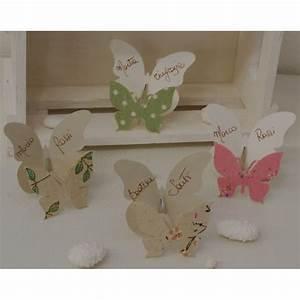
butterfly